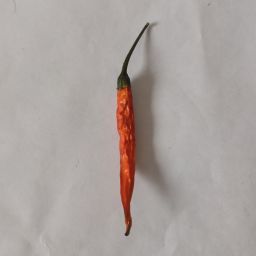
Crop: Chile Pepper
Quality: Dried